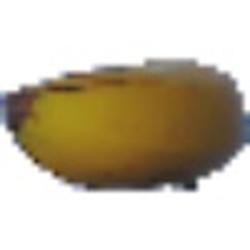
Label: Banana